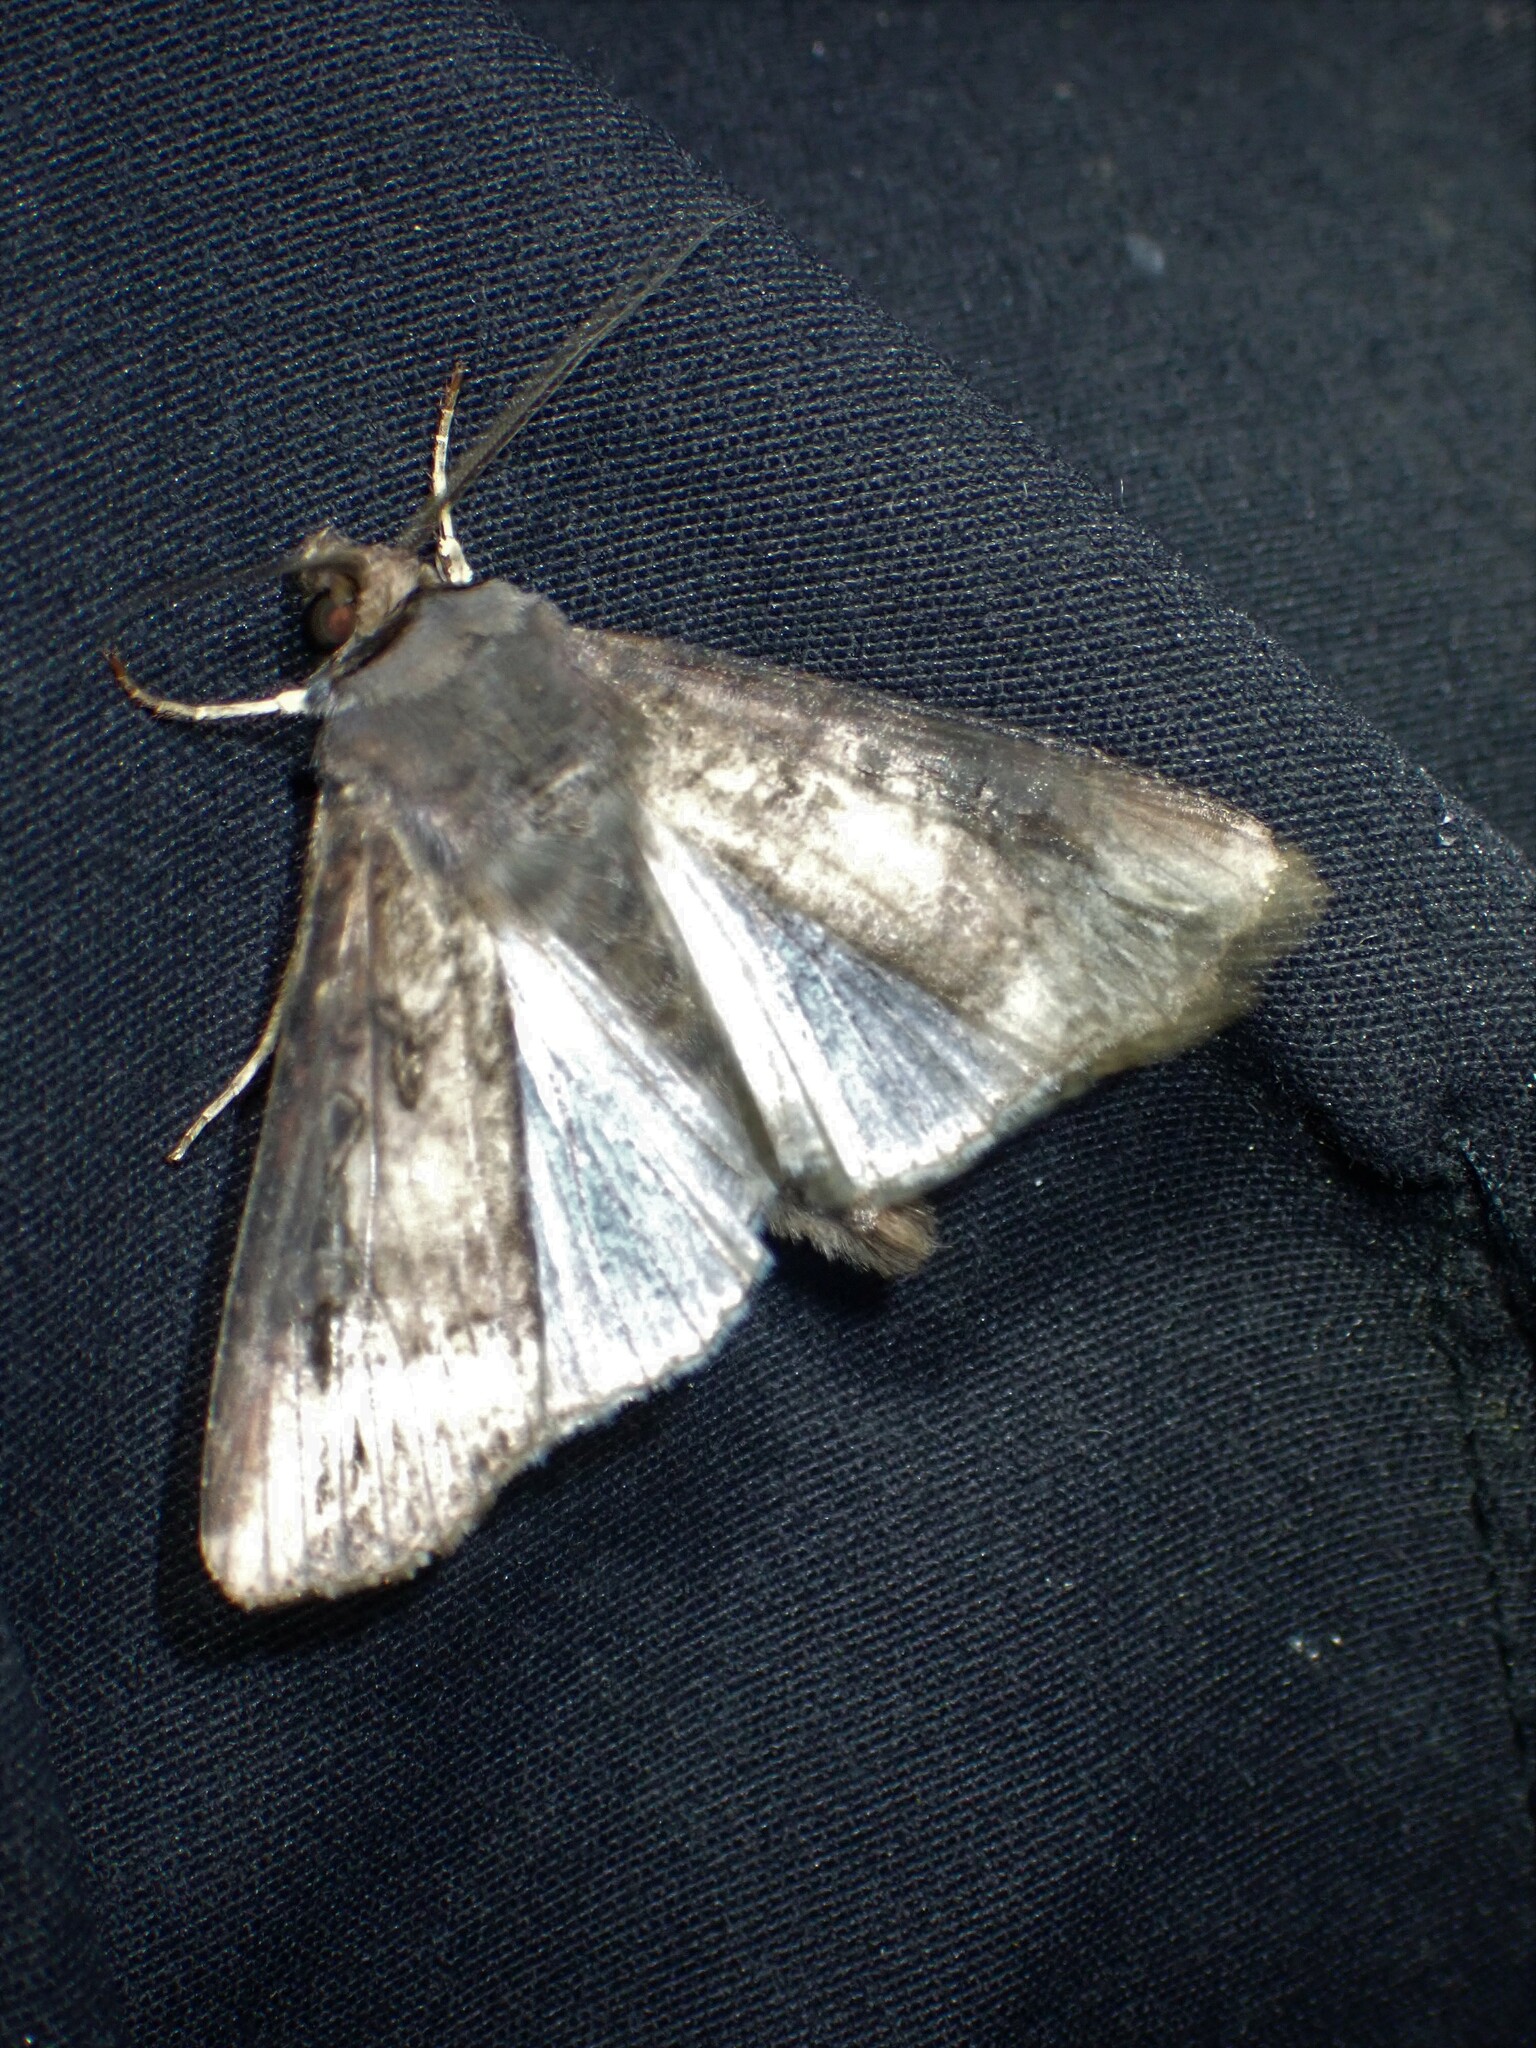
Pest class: cutworms